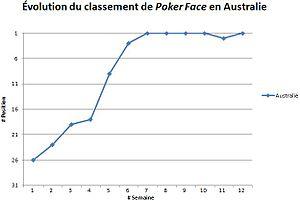
Évolution du classement de Poker Face en Australie
Poker Face est une chanson interprétée et écrite par l’artiste américaine Lady Gaga, issue de son premier album, The Fame. Elle est produite par RedOne et sort en tant que deuxième single de son album à la fin de l'année 2008 dans certains pays et au début 2009 pour le reste du monde. Le titre a un tempo assez rapide de dance-pop en la mineur, comme son précédent single, Just Dance, avec une touche un peu plus sombre. Les thèmes de ce morceau sont l’acceptation de la bisexualité, un hommage à tous ses anciens petits copains rock 'n' roll et les jeux d’argent.